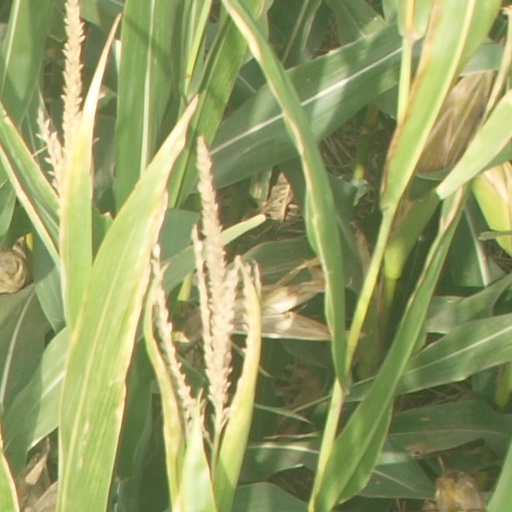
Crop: maize; corn